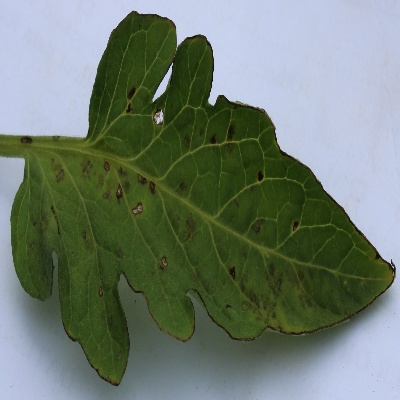
Crop: Tomato
Condition: septoria leaf spot